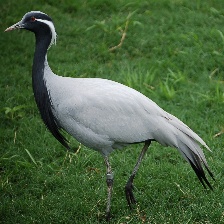
Species: DEMOISELLE CRANE
Scientific name: GRUS VIRGO
ImageNet parent category: crane